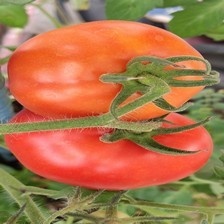
Label: tomato